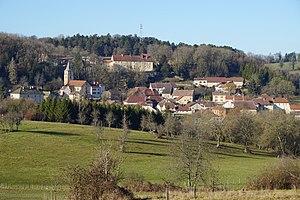
Vue générale de Gouhenans.
Gouhenans est une commune française située dans le département de la Haute-Saône, en région Bourgogne-Franche-Comté. Elle fait partie de la communauté de communes du Pays de Villersexel.